Dhebar Lake

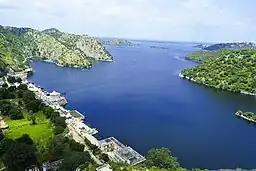

Dhebar Lake (also known as Jaisamand Lake) is India's second largest artificial fresh water lake in India. It is located in the Salumber District of Rajasthan State in western India. It has an area of when full, and was created at Namla Thikana (rathore-patvi) in the 17th century, when Rana Jai Singh of Udaipur built a marble dam across the Gomati River. It is about from the district headquarters of Salumbar. When first built, it was the largest artificial lake in the world. The surrounding Jaisamand Wildlife Sanctuary around Dhebar Lake can be reached by the state highway to Banswara from Udaipur. Jaisamand Wildlife Sanctuary protects about , mostly teak forest, on the shores of Dhebar Lake. The lake has three islands measuring from each. The Dhebar Lake Marble Dam is long and is a part of the "Heritage Monuments of India". The dam also has the Hawa Mahal Palace, winter Capital of the erstwhile Maharanas of Mewar. 1687 to 1691.